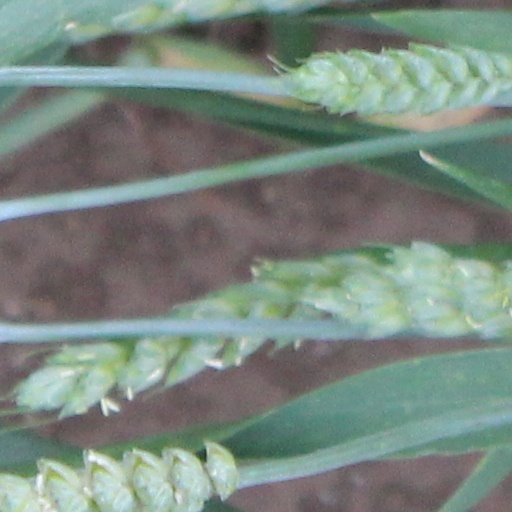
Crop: wheat